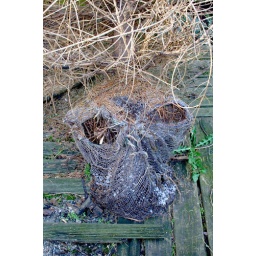
The old christmas tree is really dead. It's the ball of earth around the roots. Waiting to get removed.